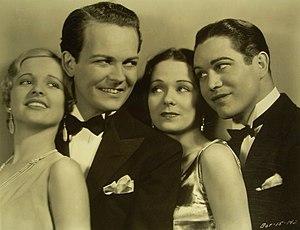
Donald "Don" Dillaway, né à New York le 17 mars 1903 et mort à Westlake Village le 18 novembre 1982, est un acteur américain.
Young as You Feel est une comédie américaine, réalisée par Frank Borzage, sortie en 1931.
Lucile Browne est une actrice américaine, née le 18 mars 1907 à Memphis, morte le 10 mai 1976 à Lexington.